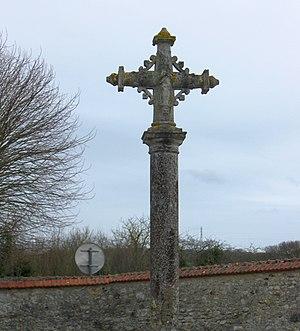
Croix de cimetière à Limetz-Villez. (Yvelines, région Île-de-France).
Cet article recense les monuments historiques du nord des Yvelines, en France.
Limetz-Villez est une commune du département des Yvelines, dans la région Île-de-France, en France, située à 24 km environ au nord-ouest de Mantes-la-Jolie.